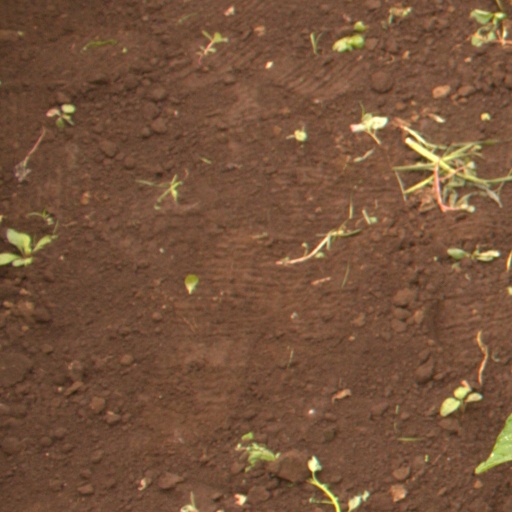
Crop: soybean